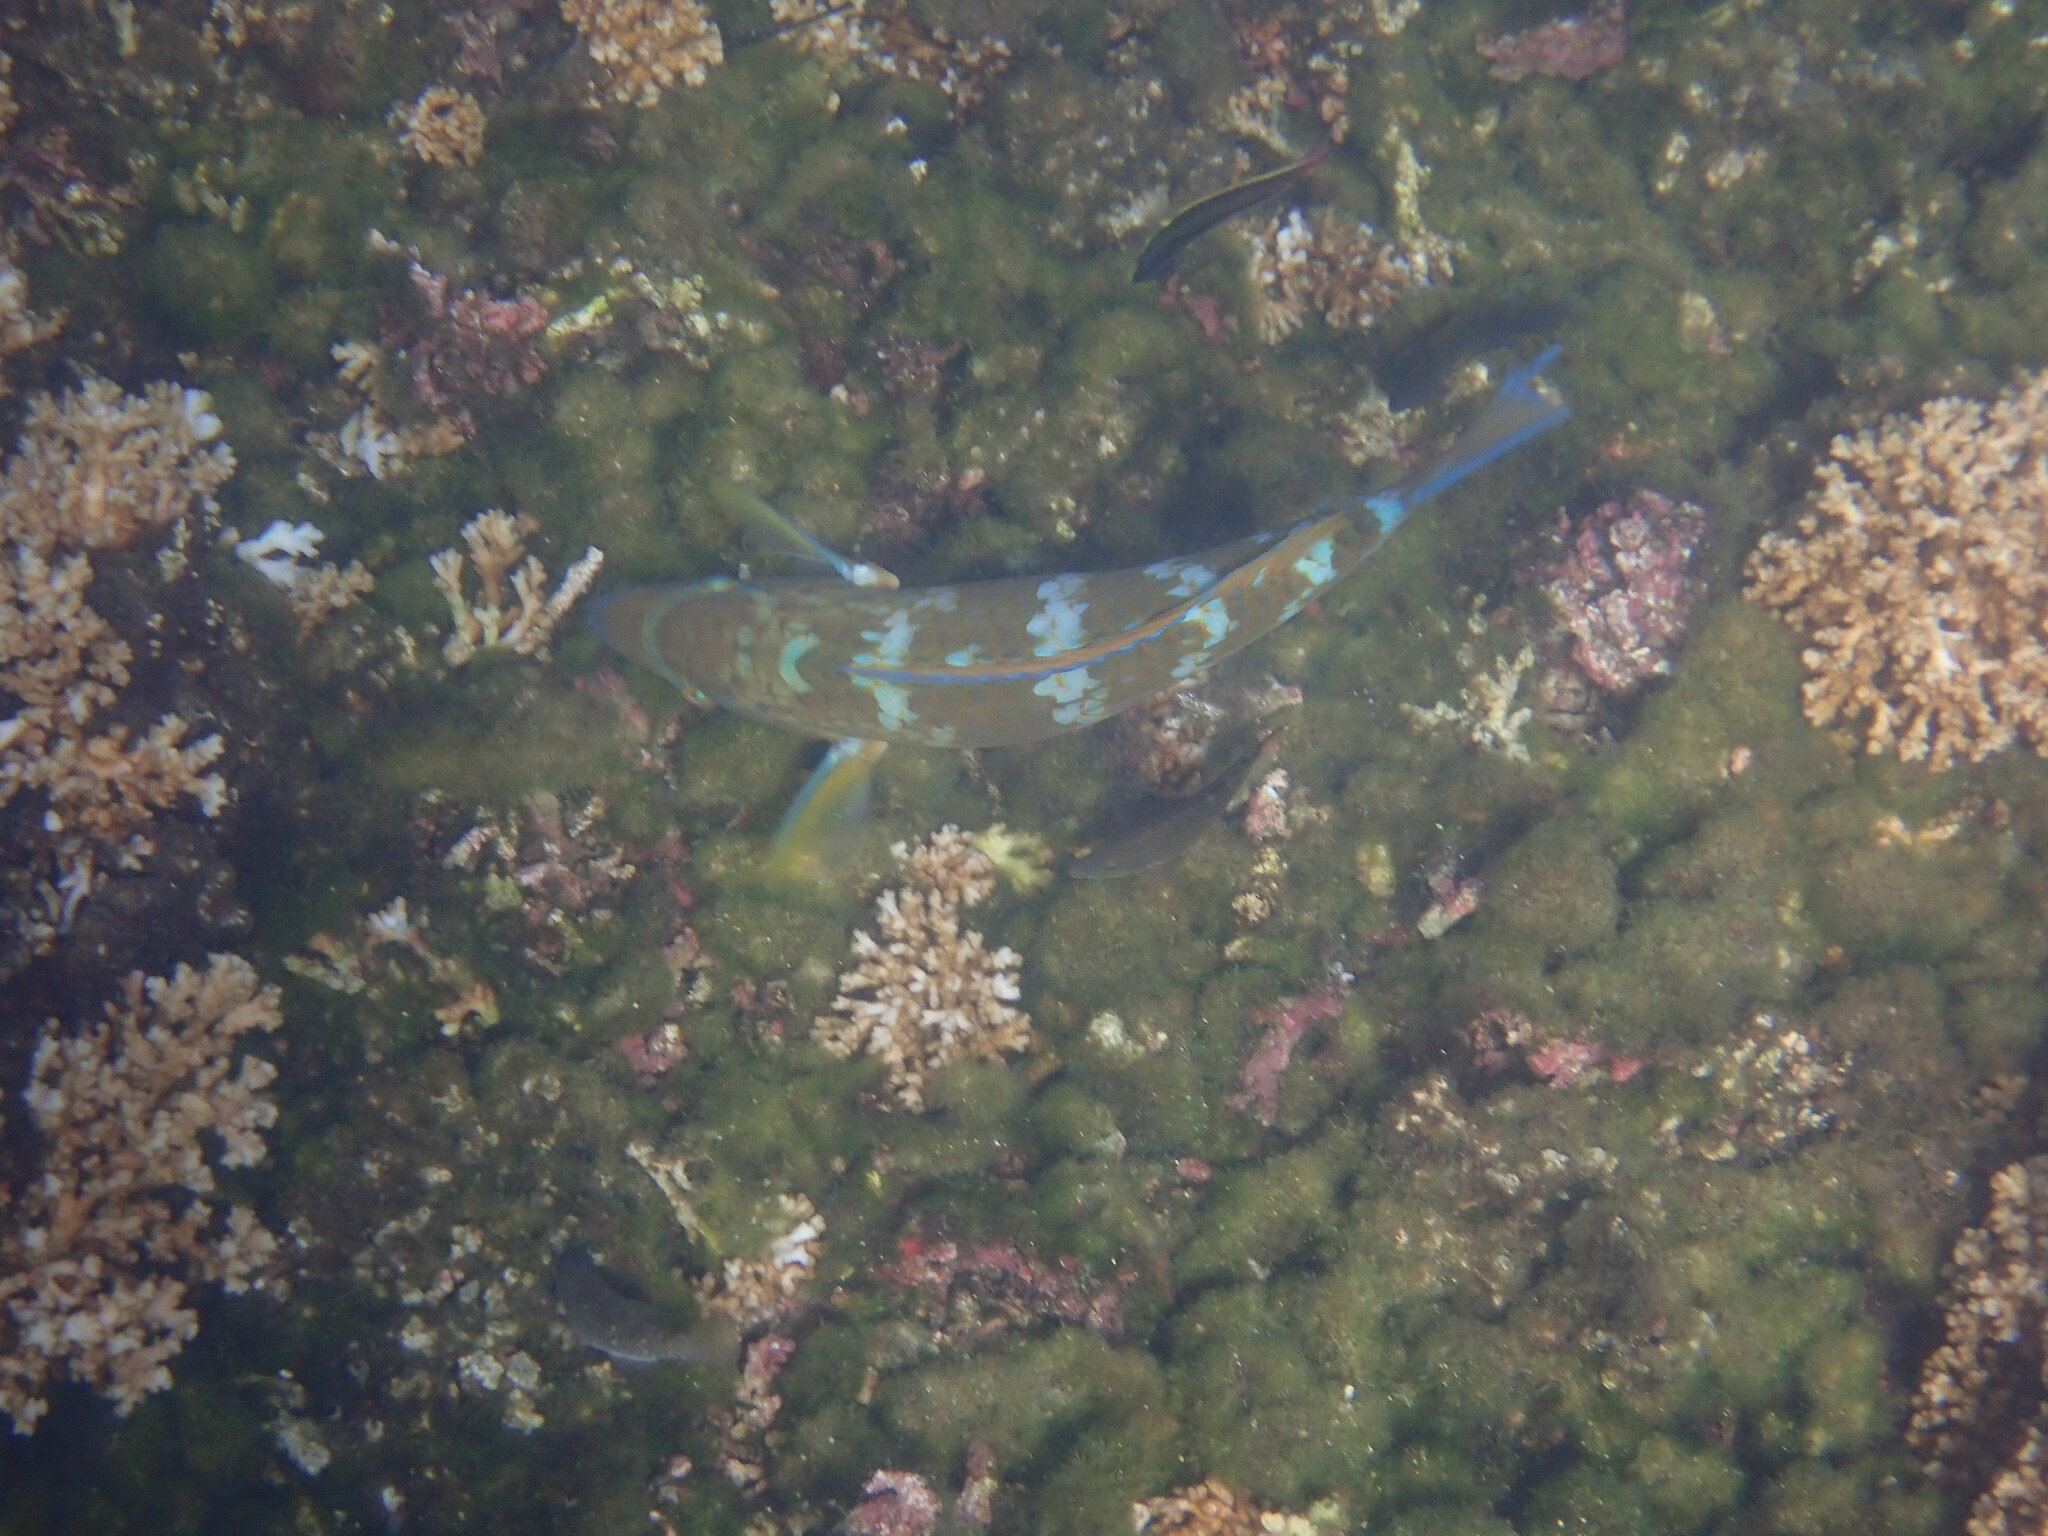
Scarus ghobban (Blue-barred Parrotfish)